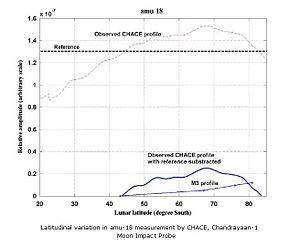
L'eau sur la Lune est découverte au cours des années 1970 lors des programmes Apollo et Luna. D'abord détectée sous forme de traces de vapeur d'eau, puis comme faible composante du sol lunaire, elle est par la suite observée sous forme de glace au début du XXIᵉ siècle.